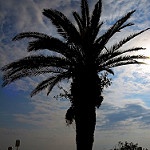
Label: sea